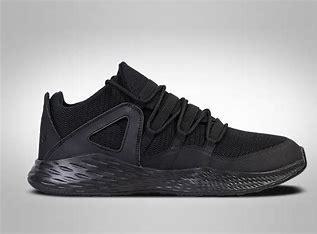
Brand: Jordan
Model: Formula 23